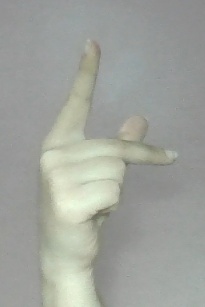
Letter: dha